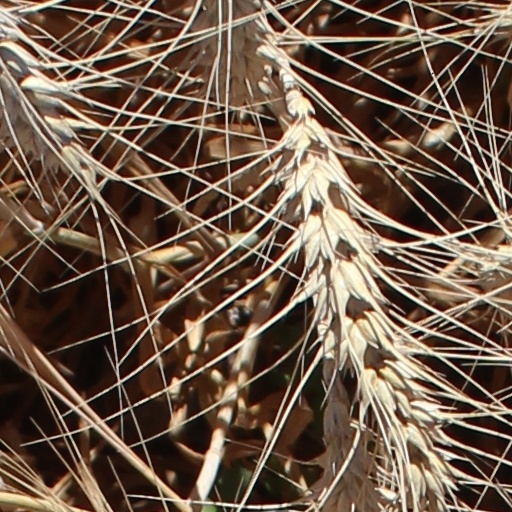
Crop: wheat